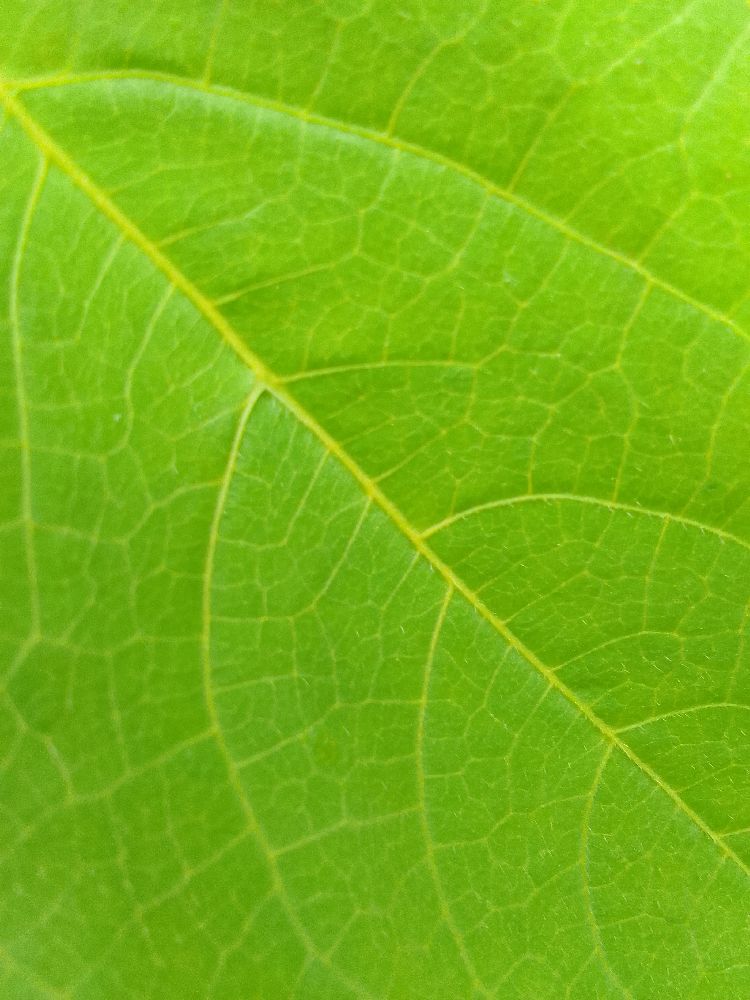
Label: healthy